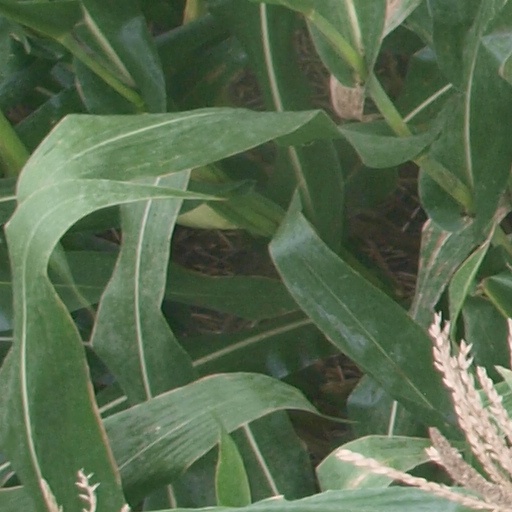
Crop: maize; corn